Tacuba, Mexico City

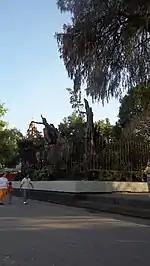
Remnants of the "Tree of the Sad Night" in the Popotla neighborhood, historically part of Tacuba.

Tacuba was called Tlacopan in the pre-Hispanic period. Tacuba is derived from the former Nahuatl name "Tlacopan" and means place of the jarilla plant. It was conquered by Azcapotzalco which placed Totoquihuatzin as governor. When the Tenochtitlan and Texcoco decided to ally against Azcapotzalco, Tlacopan did not resist and for this reason is considered to be the third of the Aztec Triple Alliance. Tacuba's importance led to the construction of a causeway over the lake linking it with Tenochtitlan. Today, this causeway still exists as a major thoroughfare called Calzada Mexico-Tacuba.